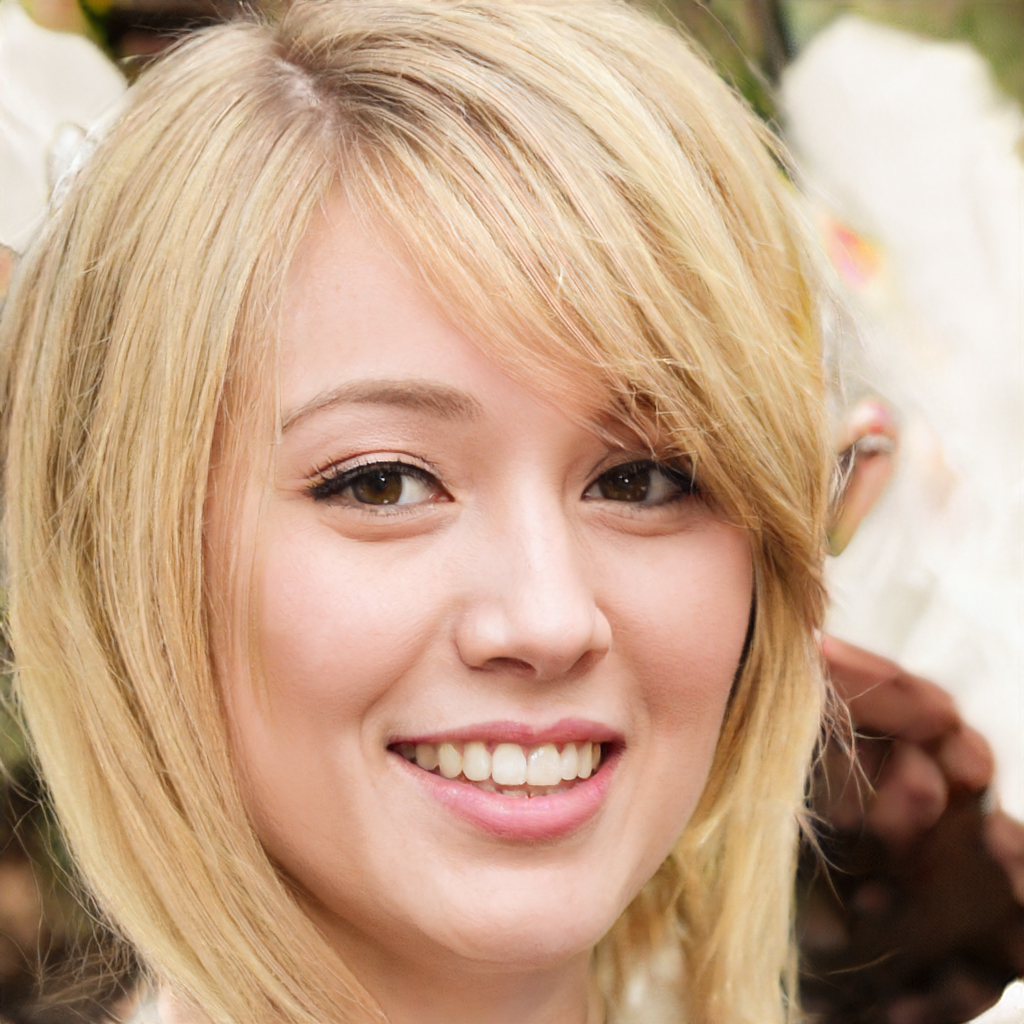
Gender: Female